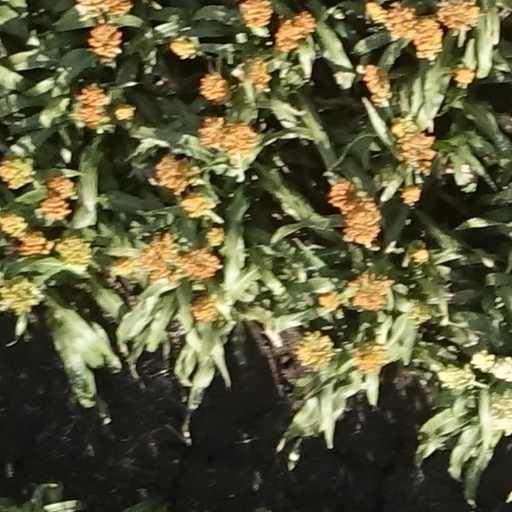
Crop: sorghum